Albano Lugli

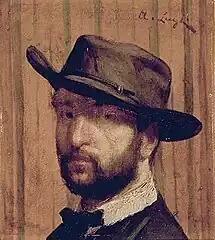
Self-portrait (1857/60)

Albano Lugli (13 November 1834, Carpi – 8 August 1914, Carpi) was an Italian painter and ceramic artist; mainly active in his hometown. He specialized in historic scenes, sacred subjects, and portraits.